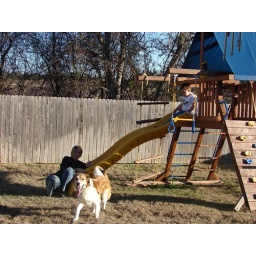
He did figure out how to climb up the rock wall, love this one of him just running around